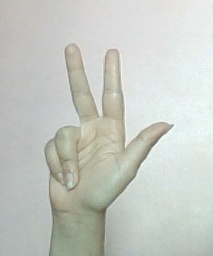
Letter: al